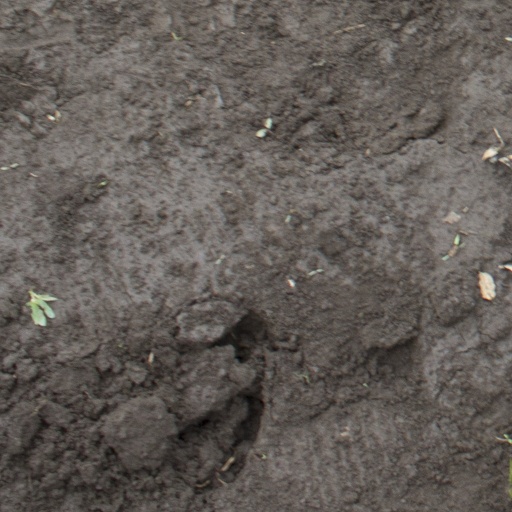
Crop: soybean